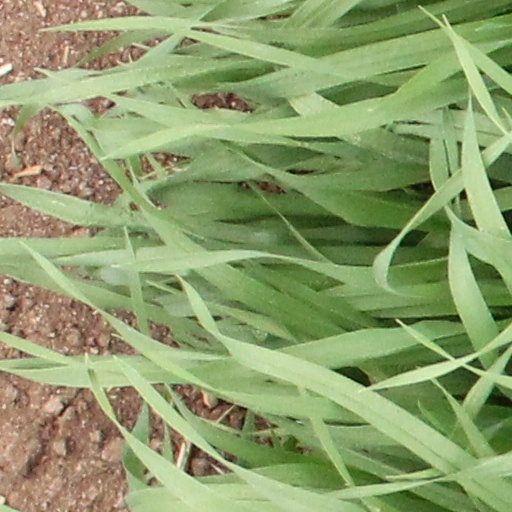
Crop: wheat